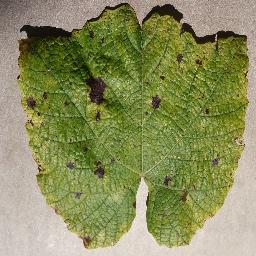
Label: Grape___Leaf_blight_(Isariopsis_Leaf_Spot)